History of Western typography

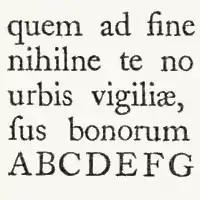
Caslon English roman, from a sample issued by the Caslon foundry and quoting the same text. Compare against the Fell type.

The first major figure in English typography is reckoned by type historians to have ended the monopoly of Dutch type founding almost single-handedly. The gun engraver-turned-punchcutter William Caslon spent 14 years creating the stable of typefaces on the specimen sheet issued in 1734. The complete canon included roman, italic, Greek, Hebrew, Arabic "etc." Caslon's Great Primer roman and English roman were retrogressive designs that very closely followed the Fell types and the roman of Miklós (Nicholas) Kis c. 1685 falsely attributed to Anton Janson. Caslon's slightly bracketed serifs and old-style irregularity were not novel, but a precise cut and perpendicularity gave legibility to the forms. Caslon's italic structures follow the Fell italics, but at a condensed width and with conventional branching from stems.